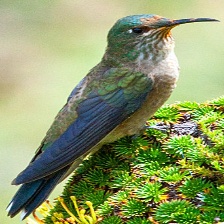
Species: ECUADORIAN HILLSTAR
Scientific name: OREOTROCHILUS CHIMBORAZO
ImageNet parent category: hummingbird